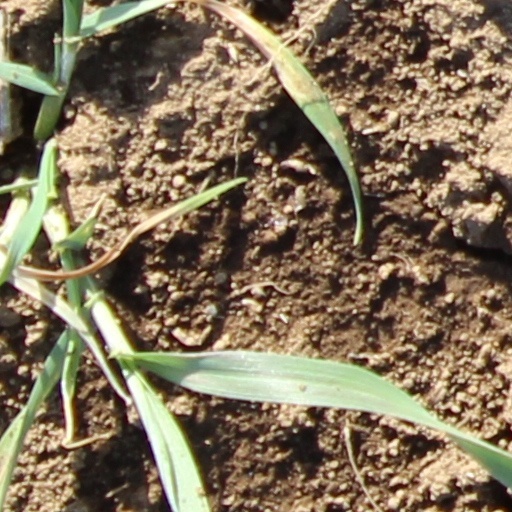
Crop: wheat